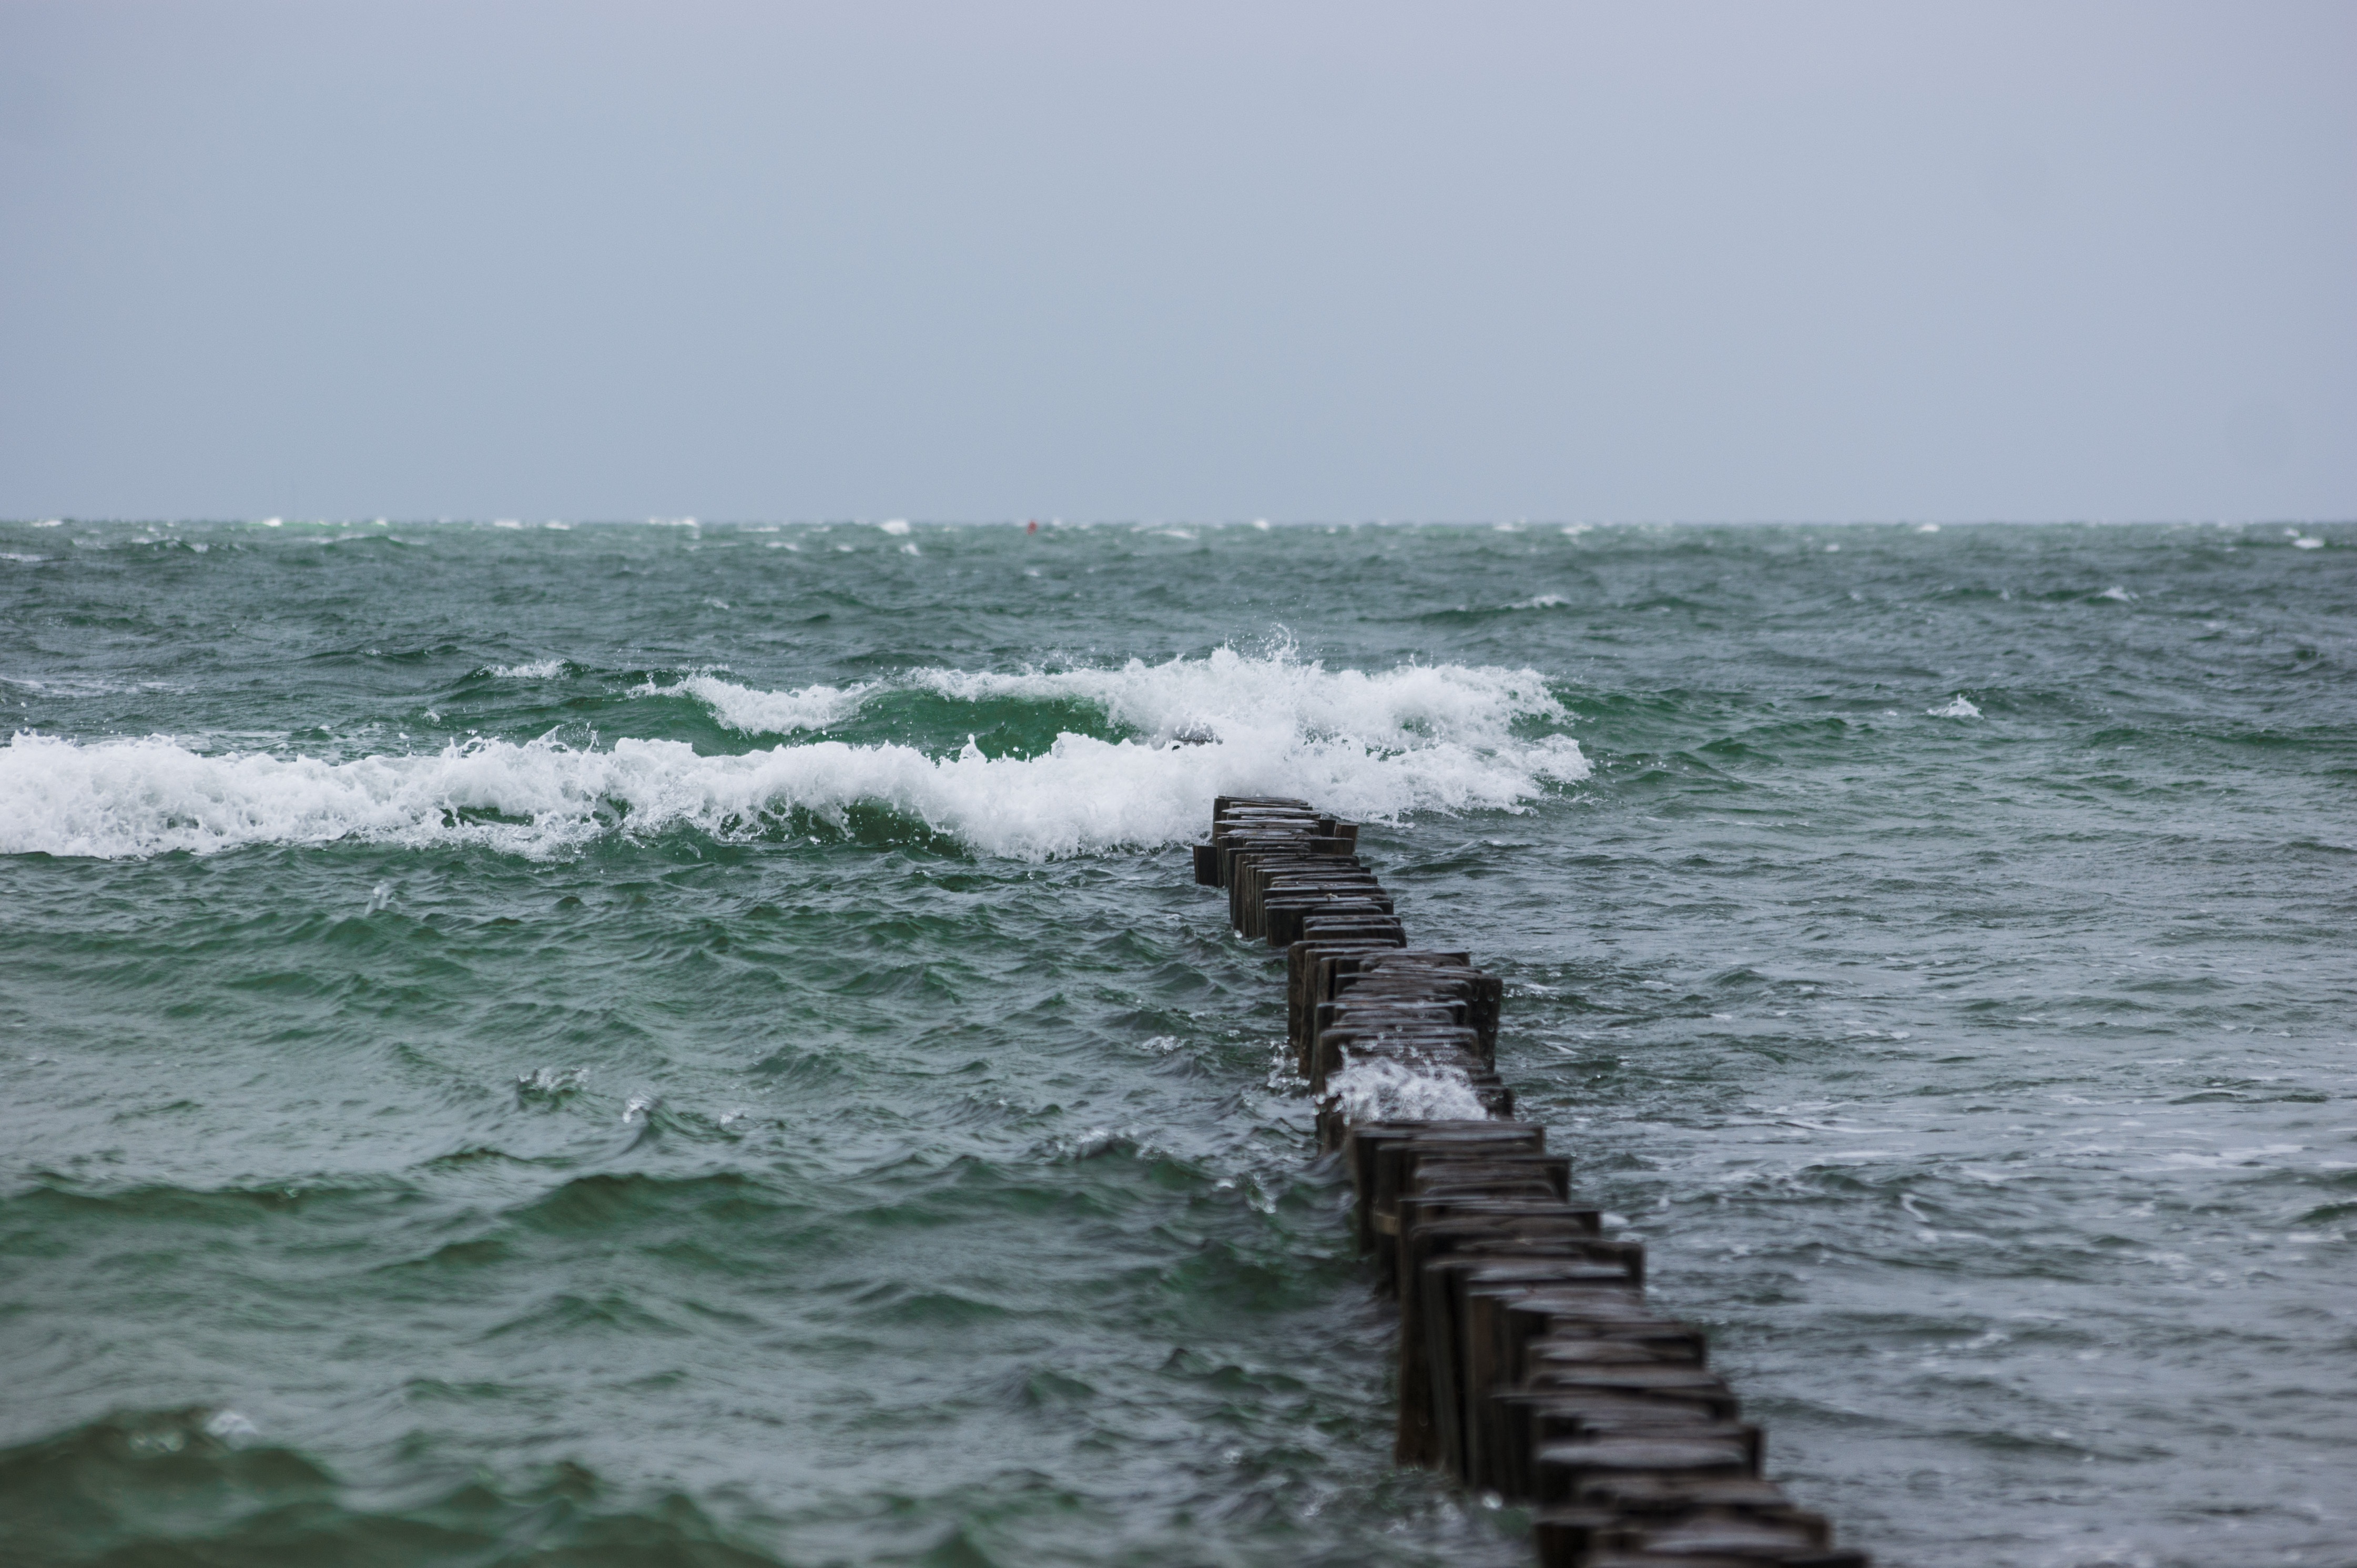
beach, sea, coast, water, rock, ocean, horizon, shore, wave, wind, cliff, vehicle, spray, bay, terrain, body of water, stormy, windy, breakwater, wind wave